History of Israel (1948–present)

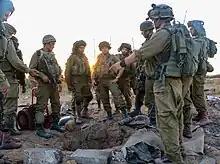
Israeli paratroopers operating against Hamas tunnels during the 2014 Gaza War

On 25 July 1993 Israel carried out a week-long military operation in Lebanon to attack Hezbollah positions. On 13 September 1993, Israel and the Palestine Liberation Organization (PLO) signed the Oslo Accords (a Declaration of Principles) on the South Lawn of the White House. The principles established objectives relating to a transfer of authority from Israel to an interim Palestinian Authority, as a prelude to a final treaty establishing a Palestinian state, in exchange for mutual recognition. The DOP established May 1999 as the date by which a permanent status agreement for the West Bank and Gaza Strip would take effect. In February 1994, Baruch Goldstein, a follower of the Kach party, killed 29 Palestinians and wounded 125 at the Cave of the Patriarchs in Hebron, which became known as the Cave of the Patriarchs massacre. Kach had been barred from participation in the 1992 elections (on the grounds that the movement was racist). It was subsequently made illegal. Israel and the PLO signed the Gaza–Jericho Agreement in May 1994, and the Agreement on Preparatory Transfer of Powers and Responsibilities in August, which began the process of transferring authority from Israel to the Palestinians. On 25 July 1994 Jordan and Israel signed the Washington Declaration, which formally ended the state of war that had existed between them since 1948 and on 26 October the Israel–Jordan Treaty of Peace, witnessed by US president Bill Clinton.